Meadowmere, Queens

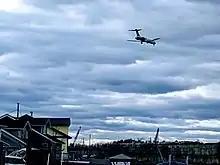
JFK overflight at Hook Creek

A footbridge across Hook Creek joins Meadowmere with Meadowmere Park, a neighborhood in Woodmere in Nassau County.